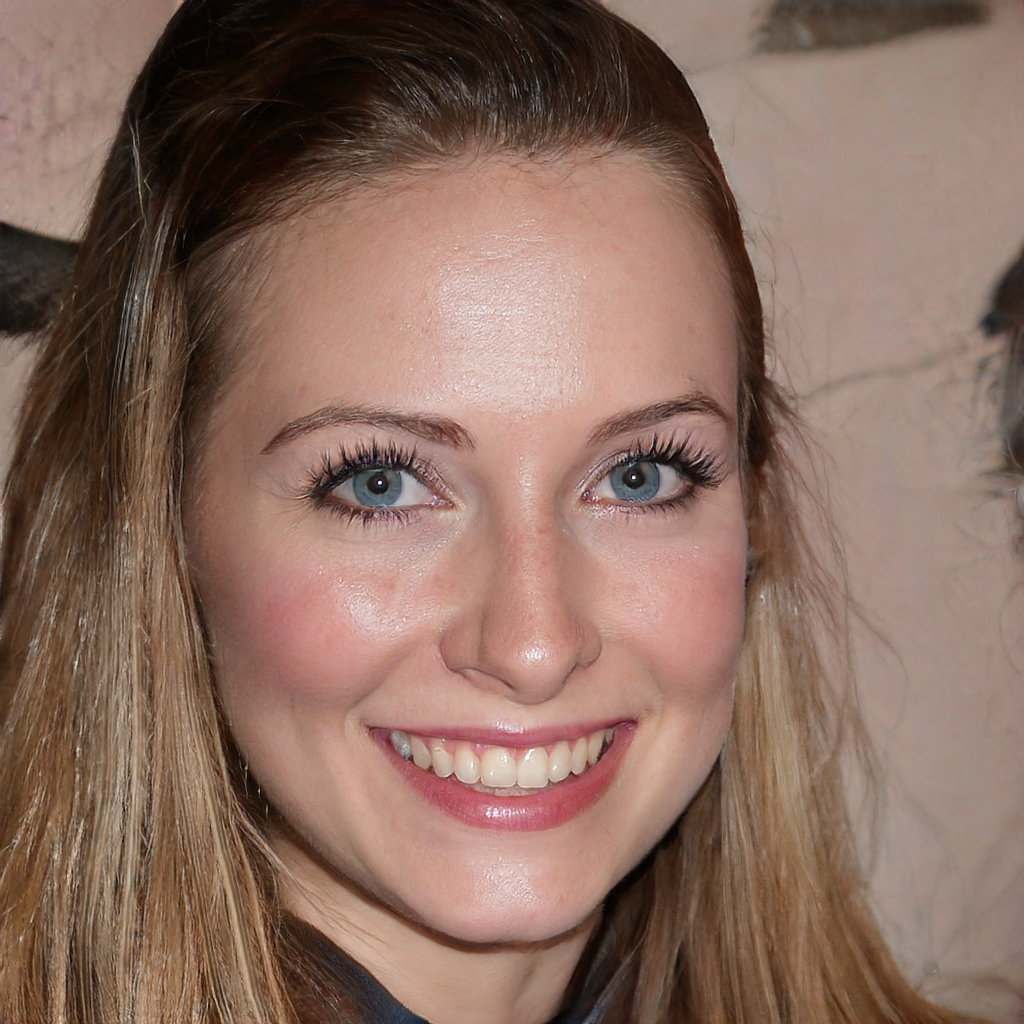
Gender: Female